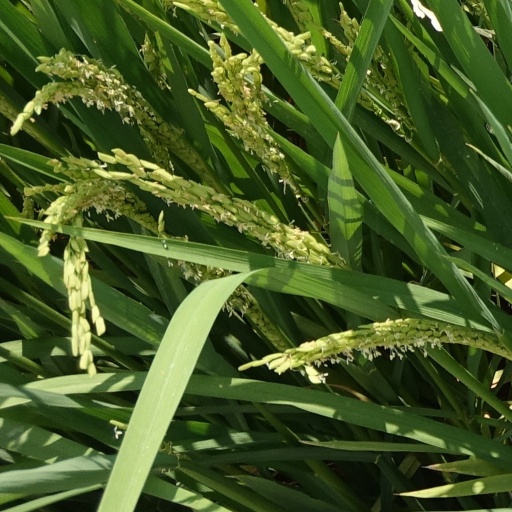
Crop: rice